Maronite Catholic Archeparchy of Tyre

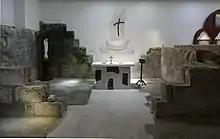
The archaeological site in the basement of the cathedral

After the kidnapping of Kevin Joyce, an Irish soldier of the United Nations Interim Force in Lebanon (UNIFIL), by Palestinian militants in April 1981, Archbishop Maroun Khoury Sader worked with the Irish UNIFIL battalion in efforts to recover his remains.